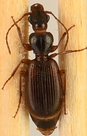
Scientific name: Cymindis neglecta
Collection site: Bartlett Experimental Forest NEON (BART), plot BART_066